Bogong moth

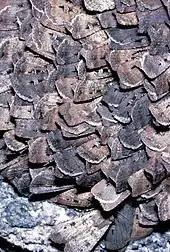
Gregarious aggregation of bogong moths during aestivation

During the spring migration, bogong moths gregariously aggregate with densities reaching 17,000 moths per square metre (10.8 square feet) within caves, crevices, and other areas hidden from the sunlight. The lack of light and relatively constant temperature and humidity makes these spots favourable during aestivation. The first moths that arrive occupy the deepest and darkest locations, using their fore tarsi to grip onto the rock faces, and aggregations form around these initial areas, with moths arriving later settling for less ideal areas with more sunlight, higher temperatures, and decreased humidity. To diminish the amount of light that reaches their light-sensitive eyes, later moths push themselves underneath the wings and abdomens of moths that arrived earlier and place their hind legs on top of the moths beneath them. This physical contact and aggregation allow the moths to retain body moisture. When the aestivating moths are disturbed, the moths within the area of disturbance briefly spread out and leave the aggregation, dropping excrement when unsettled before quickly returning to the aggregation and re-positioning themselves.